The Spook Who Sat by the Door (novel)

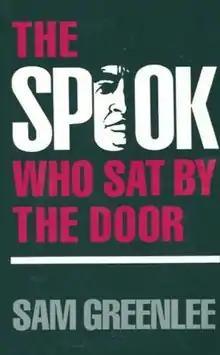
Cover of the 1989 Wayne State University Press edition

The Spook Who Sat by the Door (1969), by Sam Greenlee, is the fictional story of Dan Freeman, the first black CIA officer, and of the CIA's history of training persons and political groups who later used their specialised training in gathering intelligence, political subversion, and guerrilla warfare against the CIA. The novel has been characterised as "part thriller, part satire and part social commentary". As described by "The New Yorker", the title "alludes to the conspicuous deployment of the agency's one black officer to display its phony integration".